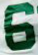
Number: 6